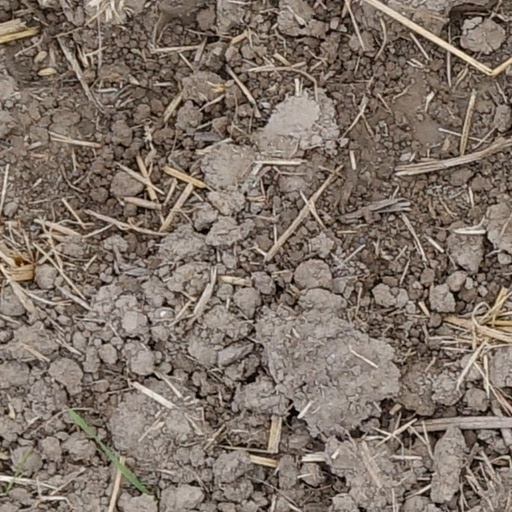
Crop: wheat